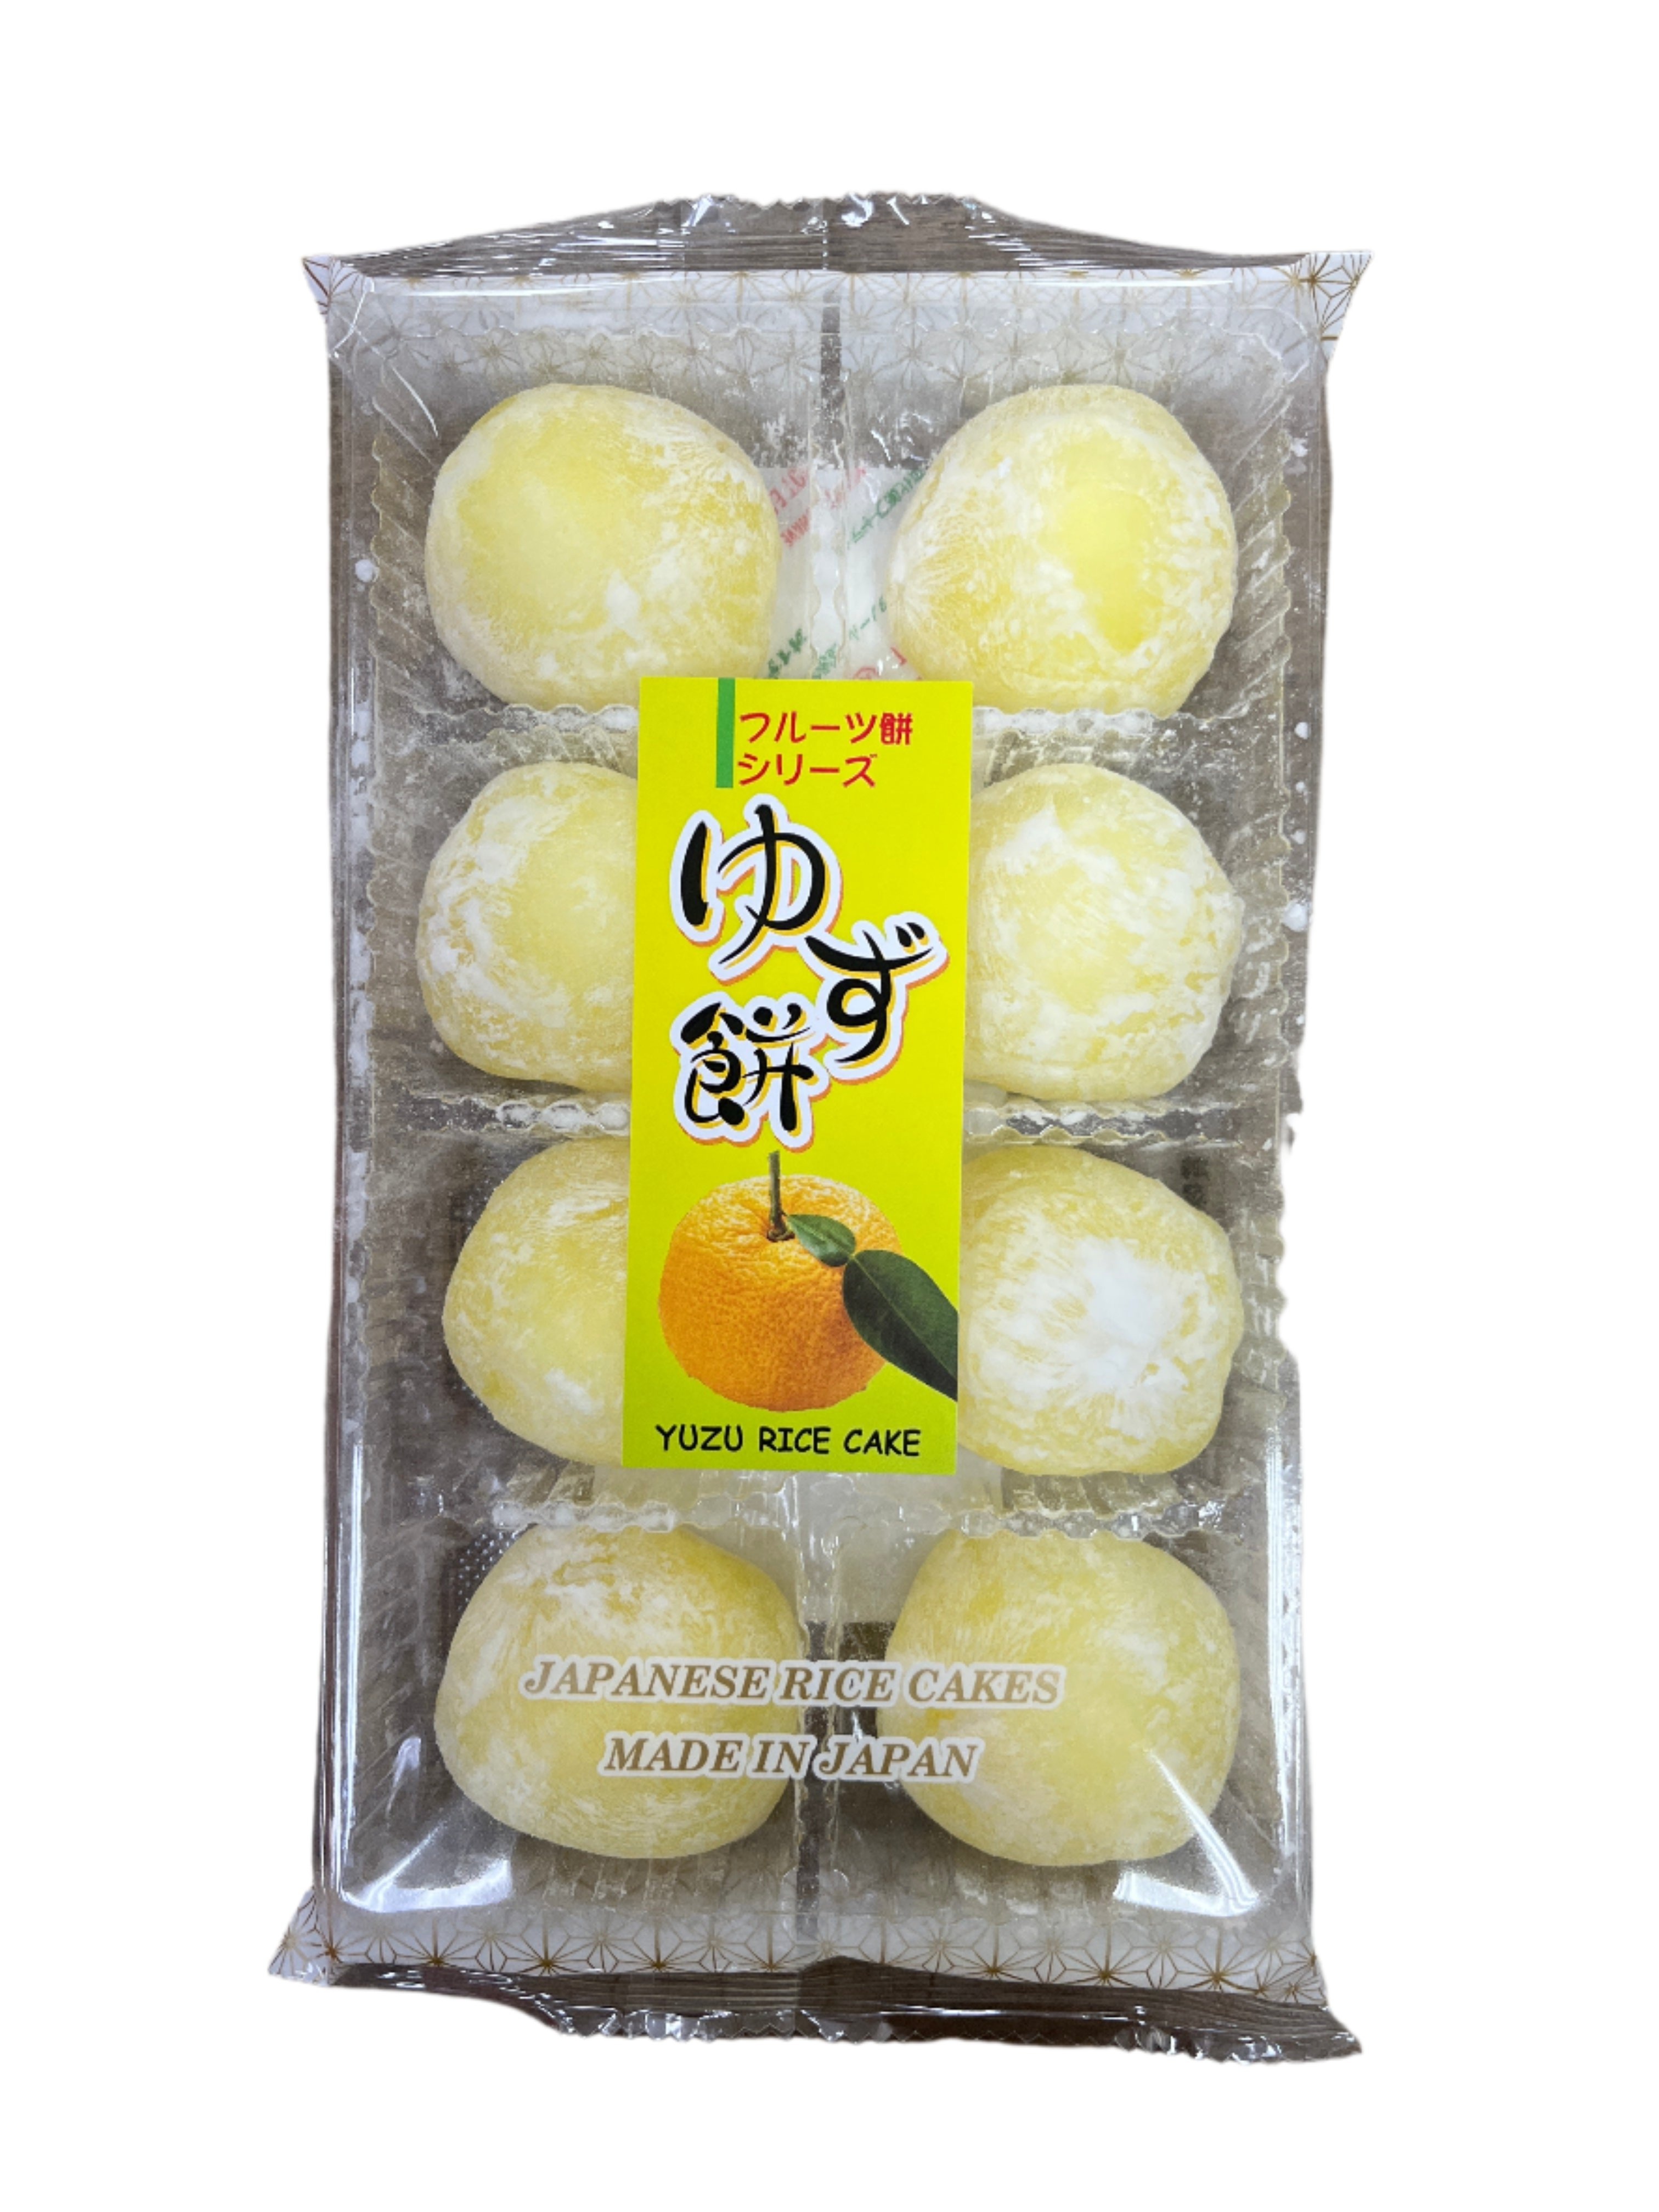
KUBOTA YUZU DAIFUKU SPECIAL
Shop with confidence at Tomato Japanese Grocery! We offer authentic Japanese products carefully selected for quality and taste. Whether you're looking for everyday essentials or unique flavors, we have what you need. Order online for fast shipping or visit our store for an even wider selection. Experience the best of Japanese groceries with us!
Brand: Tomato Japanese Grocery
Category: Home & Garden > Kitchen & Dining > Kitchen Appliances > Mochi Makers